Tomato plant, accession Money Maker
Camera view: tilt-top (135 deg); turntable rotation: 120 degrees
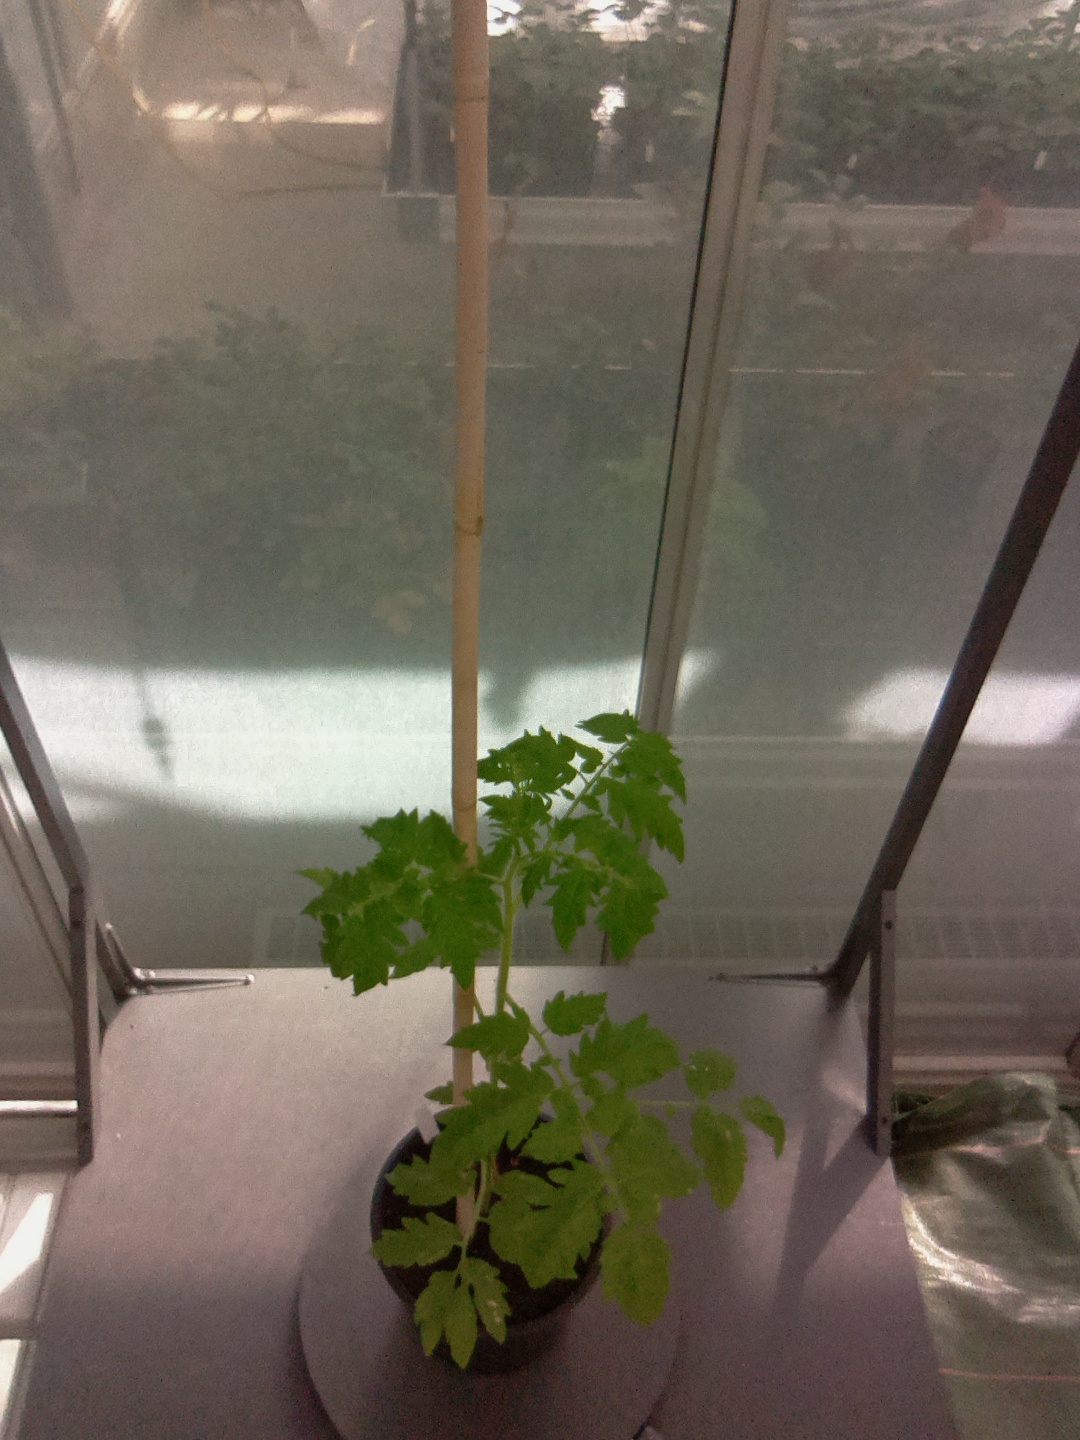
BBCH growth stage 14: 8 of true leaves visible